Heroes & Zeros (film)

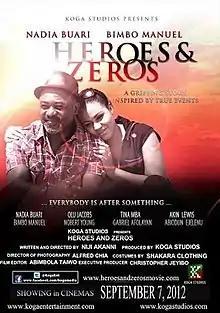
Theatrical release poster

Heroes and Zeroes is a 2012 Nigerian drama film written and directed by Niji Akanni. It stars Nadia Buari, Bimbo Manuel and Olu Jacobs. It premiered on August 31, 2012 at Silverbird Galleria, Lagos. It was nominated in 6 categories at the 9th Africa Movie Academy Awards, winning awards for Best Director, Best Screenplay and Best Editing.